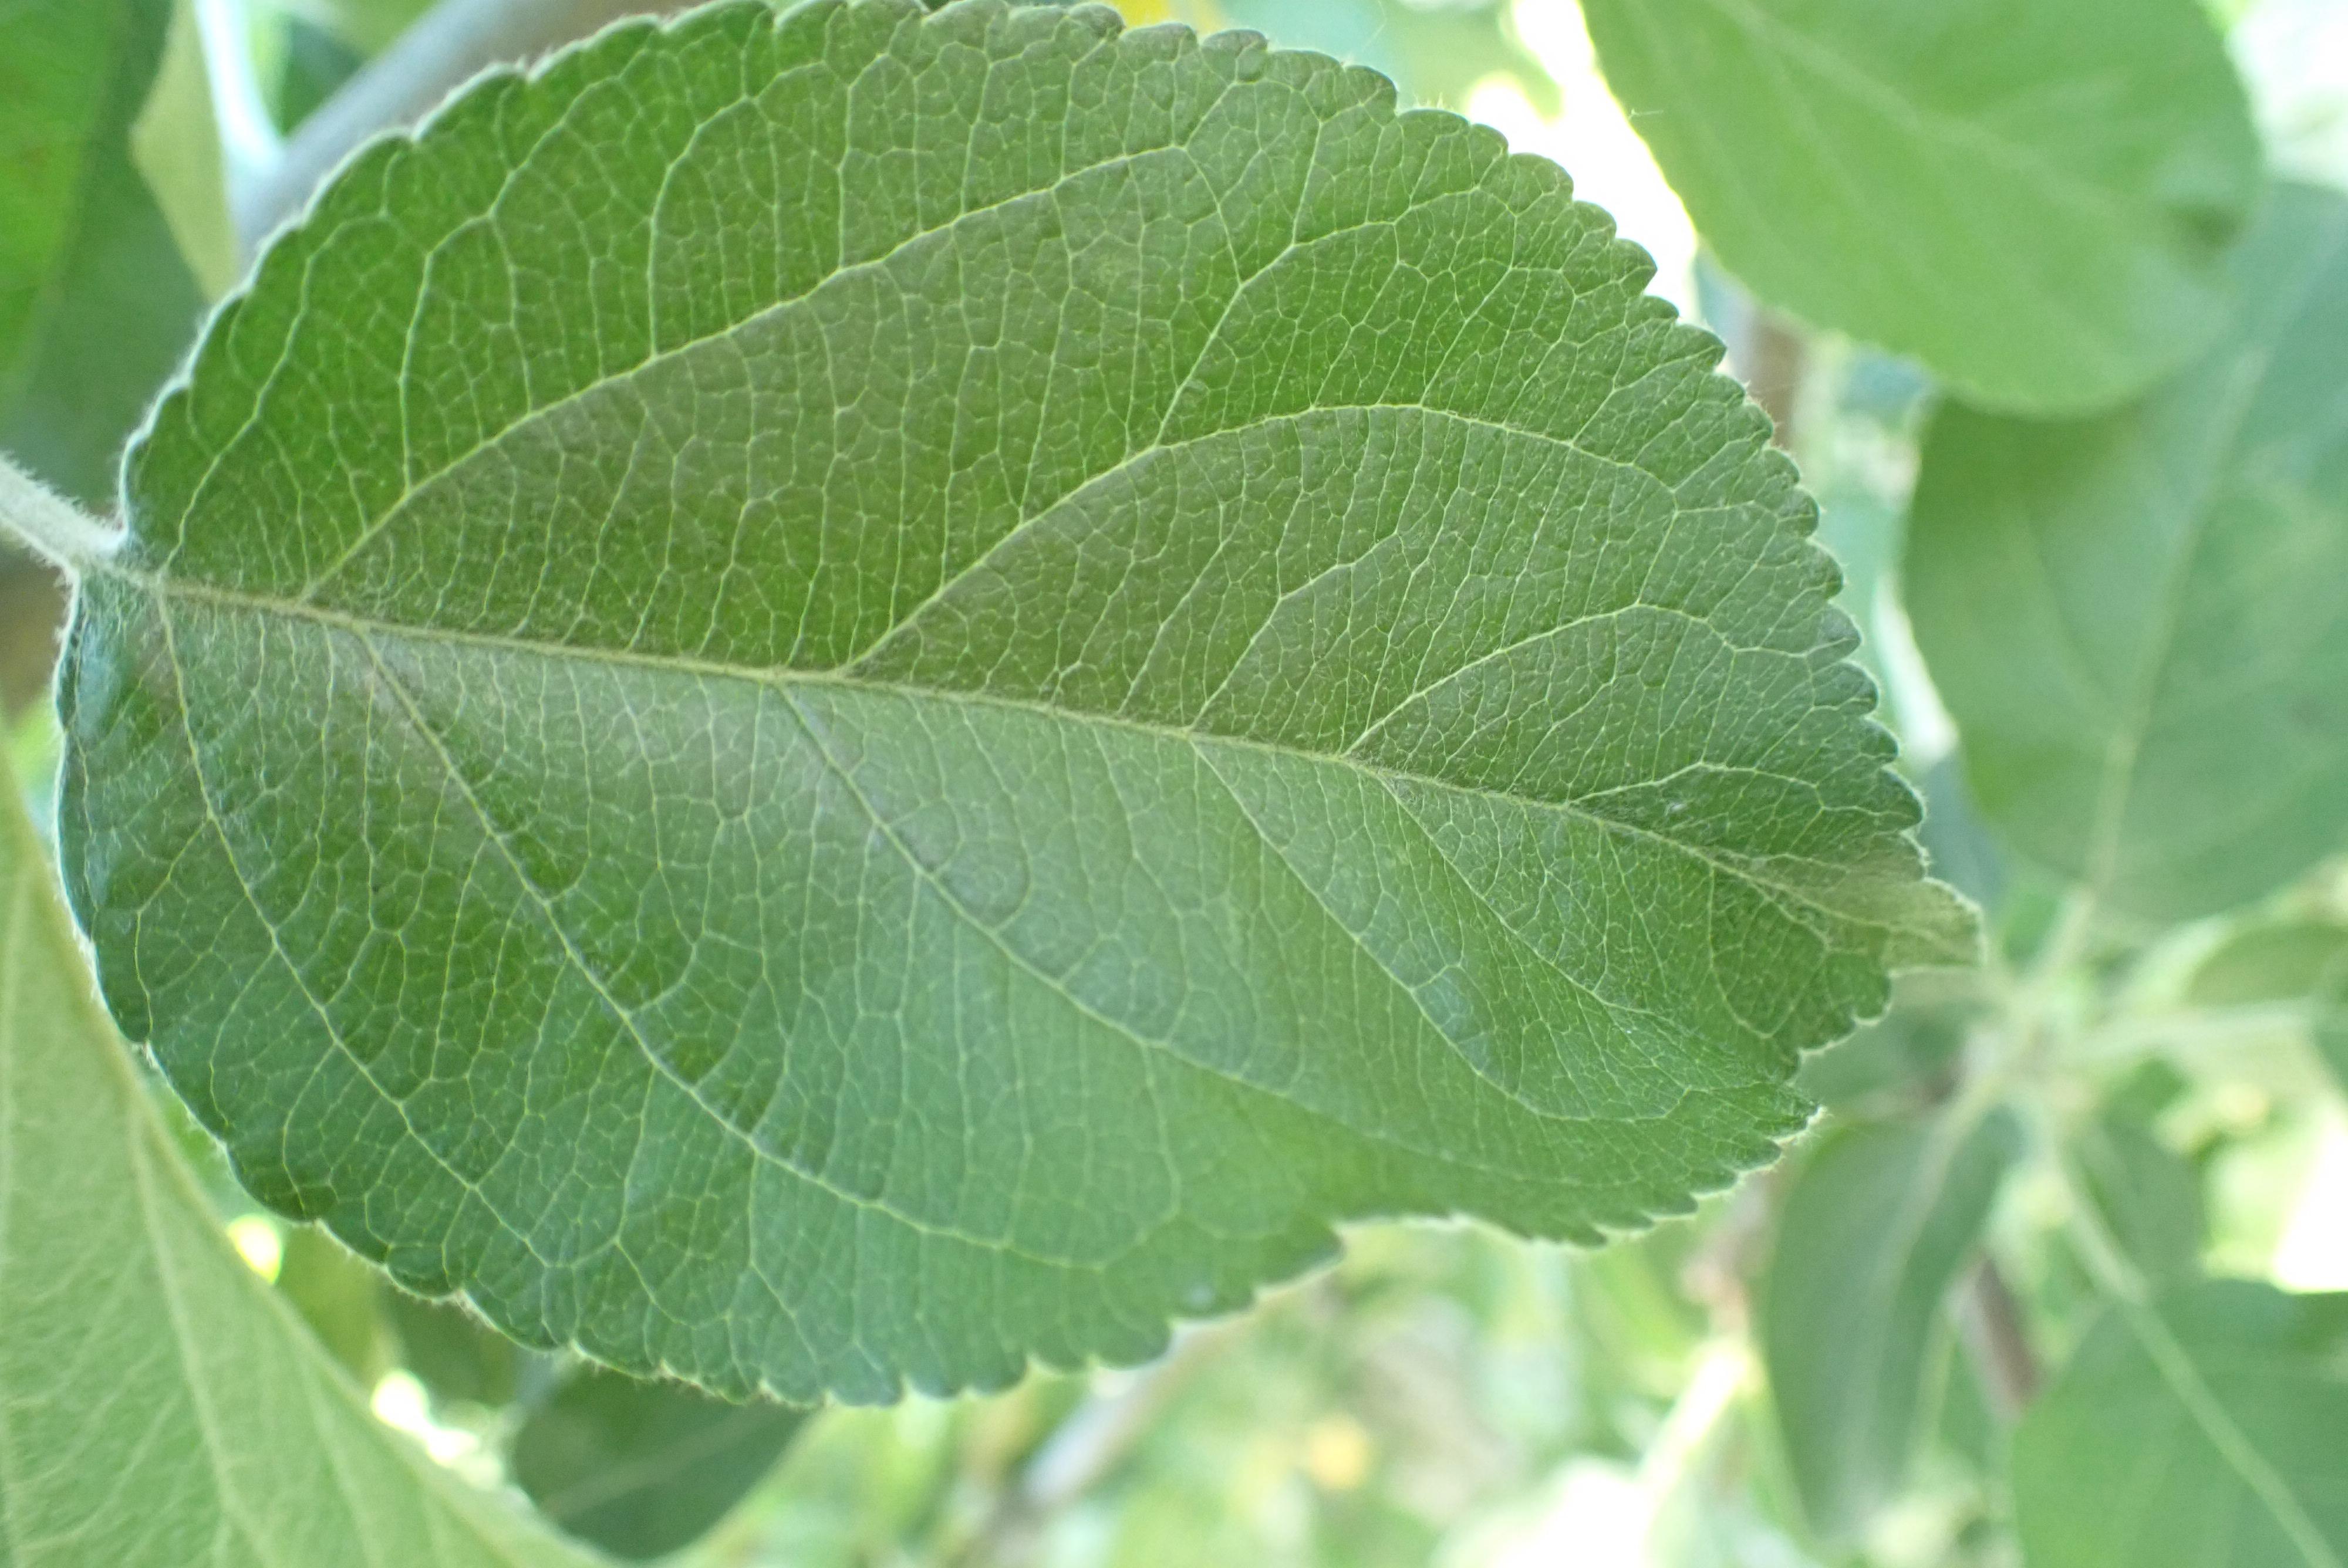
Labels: healthy